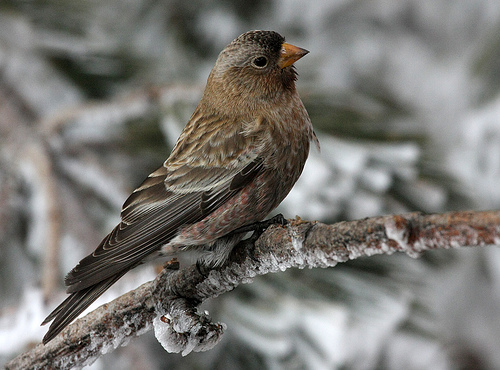
this is light brown bird with a brown and red speckled belly.
bird has brown body feathers, brown breast feathers, and brown beaka small, multi toned brown bird with a short triangle shaped orange beak.
this small bird has little black eyes complimented by an orange bill.
small brown red and black bird with medium black tarsus and medium black and orange beak
this bird is brown with black and has a very short beak.
this bird has a brown crown as well as a yellow bill
this brown bird has a rounded head and short orange pointed bill.
this bird has a brown crown, brown primaries, and a brown belly.
a spotted bird with a long tail, small head, short black legs, short orange pointy beak, and striped wings.
Species: Gray Crowned Rosy Finch